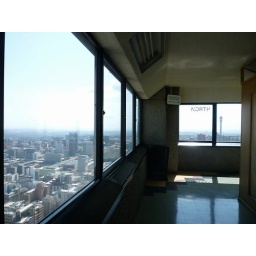
Views from the highest building in Africa, the 50th floor of the Carlton Tower.